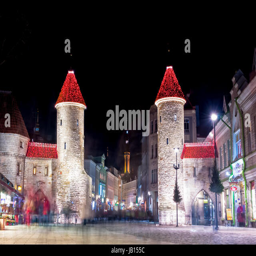
the entrance to the medieval old town is illuminated beautifully during the christmas time